Logos

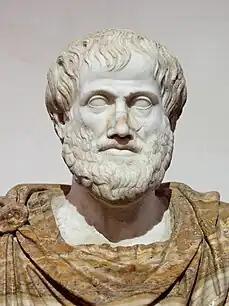
Aristotle, 384–322 BC

Following one of the other meanings of the word, Aristotle gave "logos" a different technical definition in the "Rhetoric", using it as meaning argument from reason, one of the three modes of persuasion. The other two modes are "pathos", which refers to persuasion by means of emotional appeal, "putting the hearer into a certain frame of mind"; and "ethos", persuasion through convincing listeners of one's "moral character". According to Aristotle, "logos" relates to "the speech itself, in so far as it proves or seems to prove". In the words of Paul Rahe: